Alfons Zgrzebniok

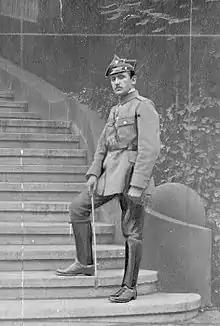
Alfons Zgrzebniok in the Polish Army uniform

Alfons Zgrzebniok was born on 16 August 1891 in Dziergowice (Dziergowitz). He attended a gymnasium in Raciborz (Ratibor). Later, in the early 1910s, he was a student at the University of Wrocław (Breslau), where he joined the Polish youth patriotic organization, the Association of the Polish Youth "Zet". After the start of World War I he was conscripted to the German Army. By the time the war ended, he was wounded thrice, and he was also promoted to the officer rank of lieutenant.